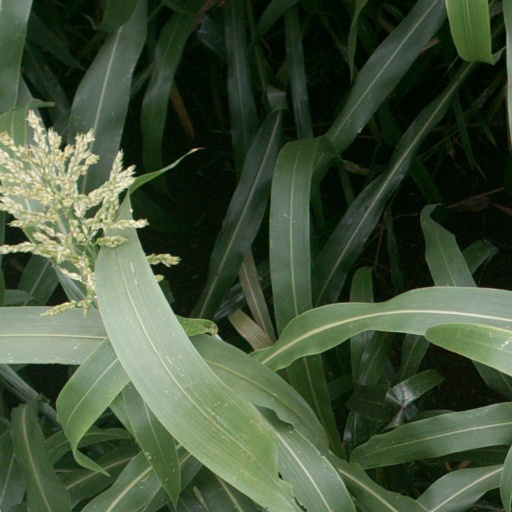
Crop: sorghum